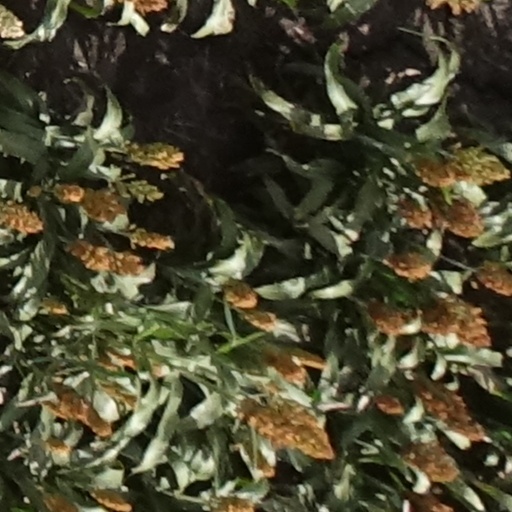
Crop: sorghum